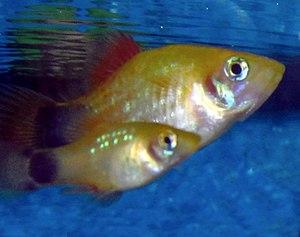
Le platy est une espèce de poissons d'eau douce tropicale de l'Amérique du Sud et Centrale de la famille des Poeciliidae. C'est un poisson d'aquarium très répandu. Le platy fait partie des ovovivipares comme les guppys ainsi que les Molly et les portes-épée. Il mesure 4 à 6 cm.